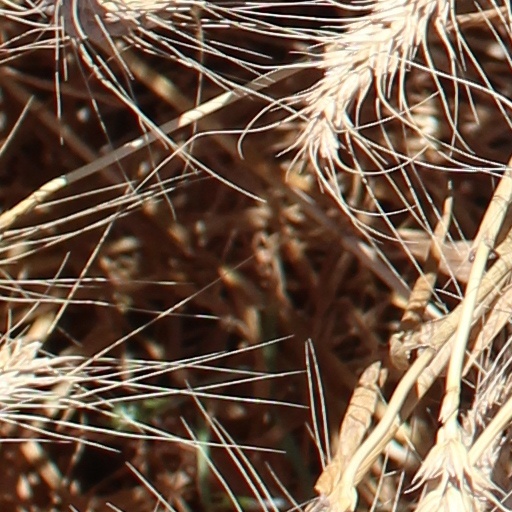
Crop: wheat